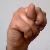
The image shows a hand gesture representing the letter 'N' in Indian Sign Language.